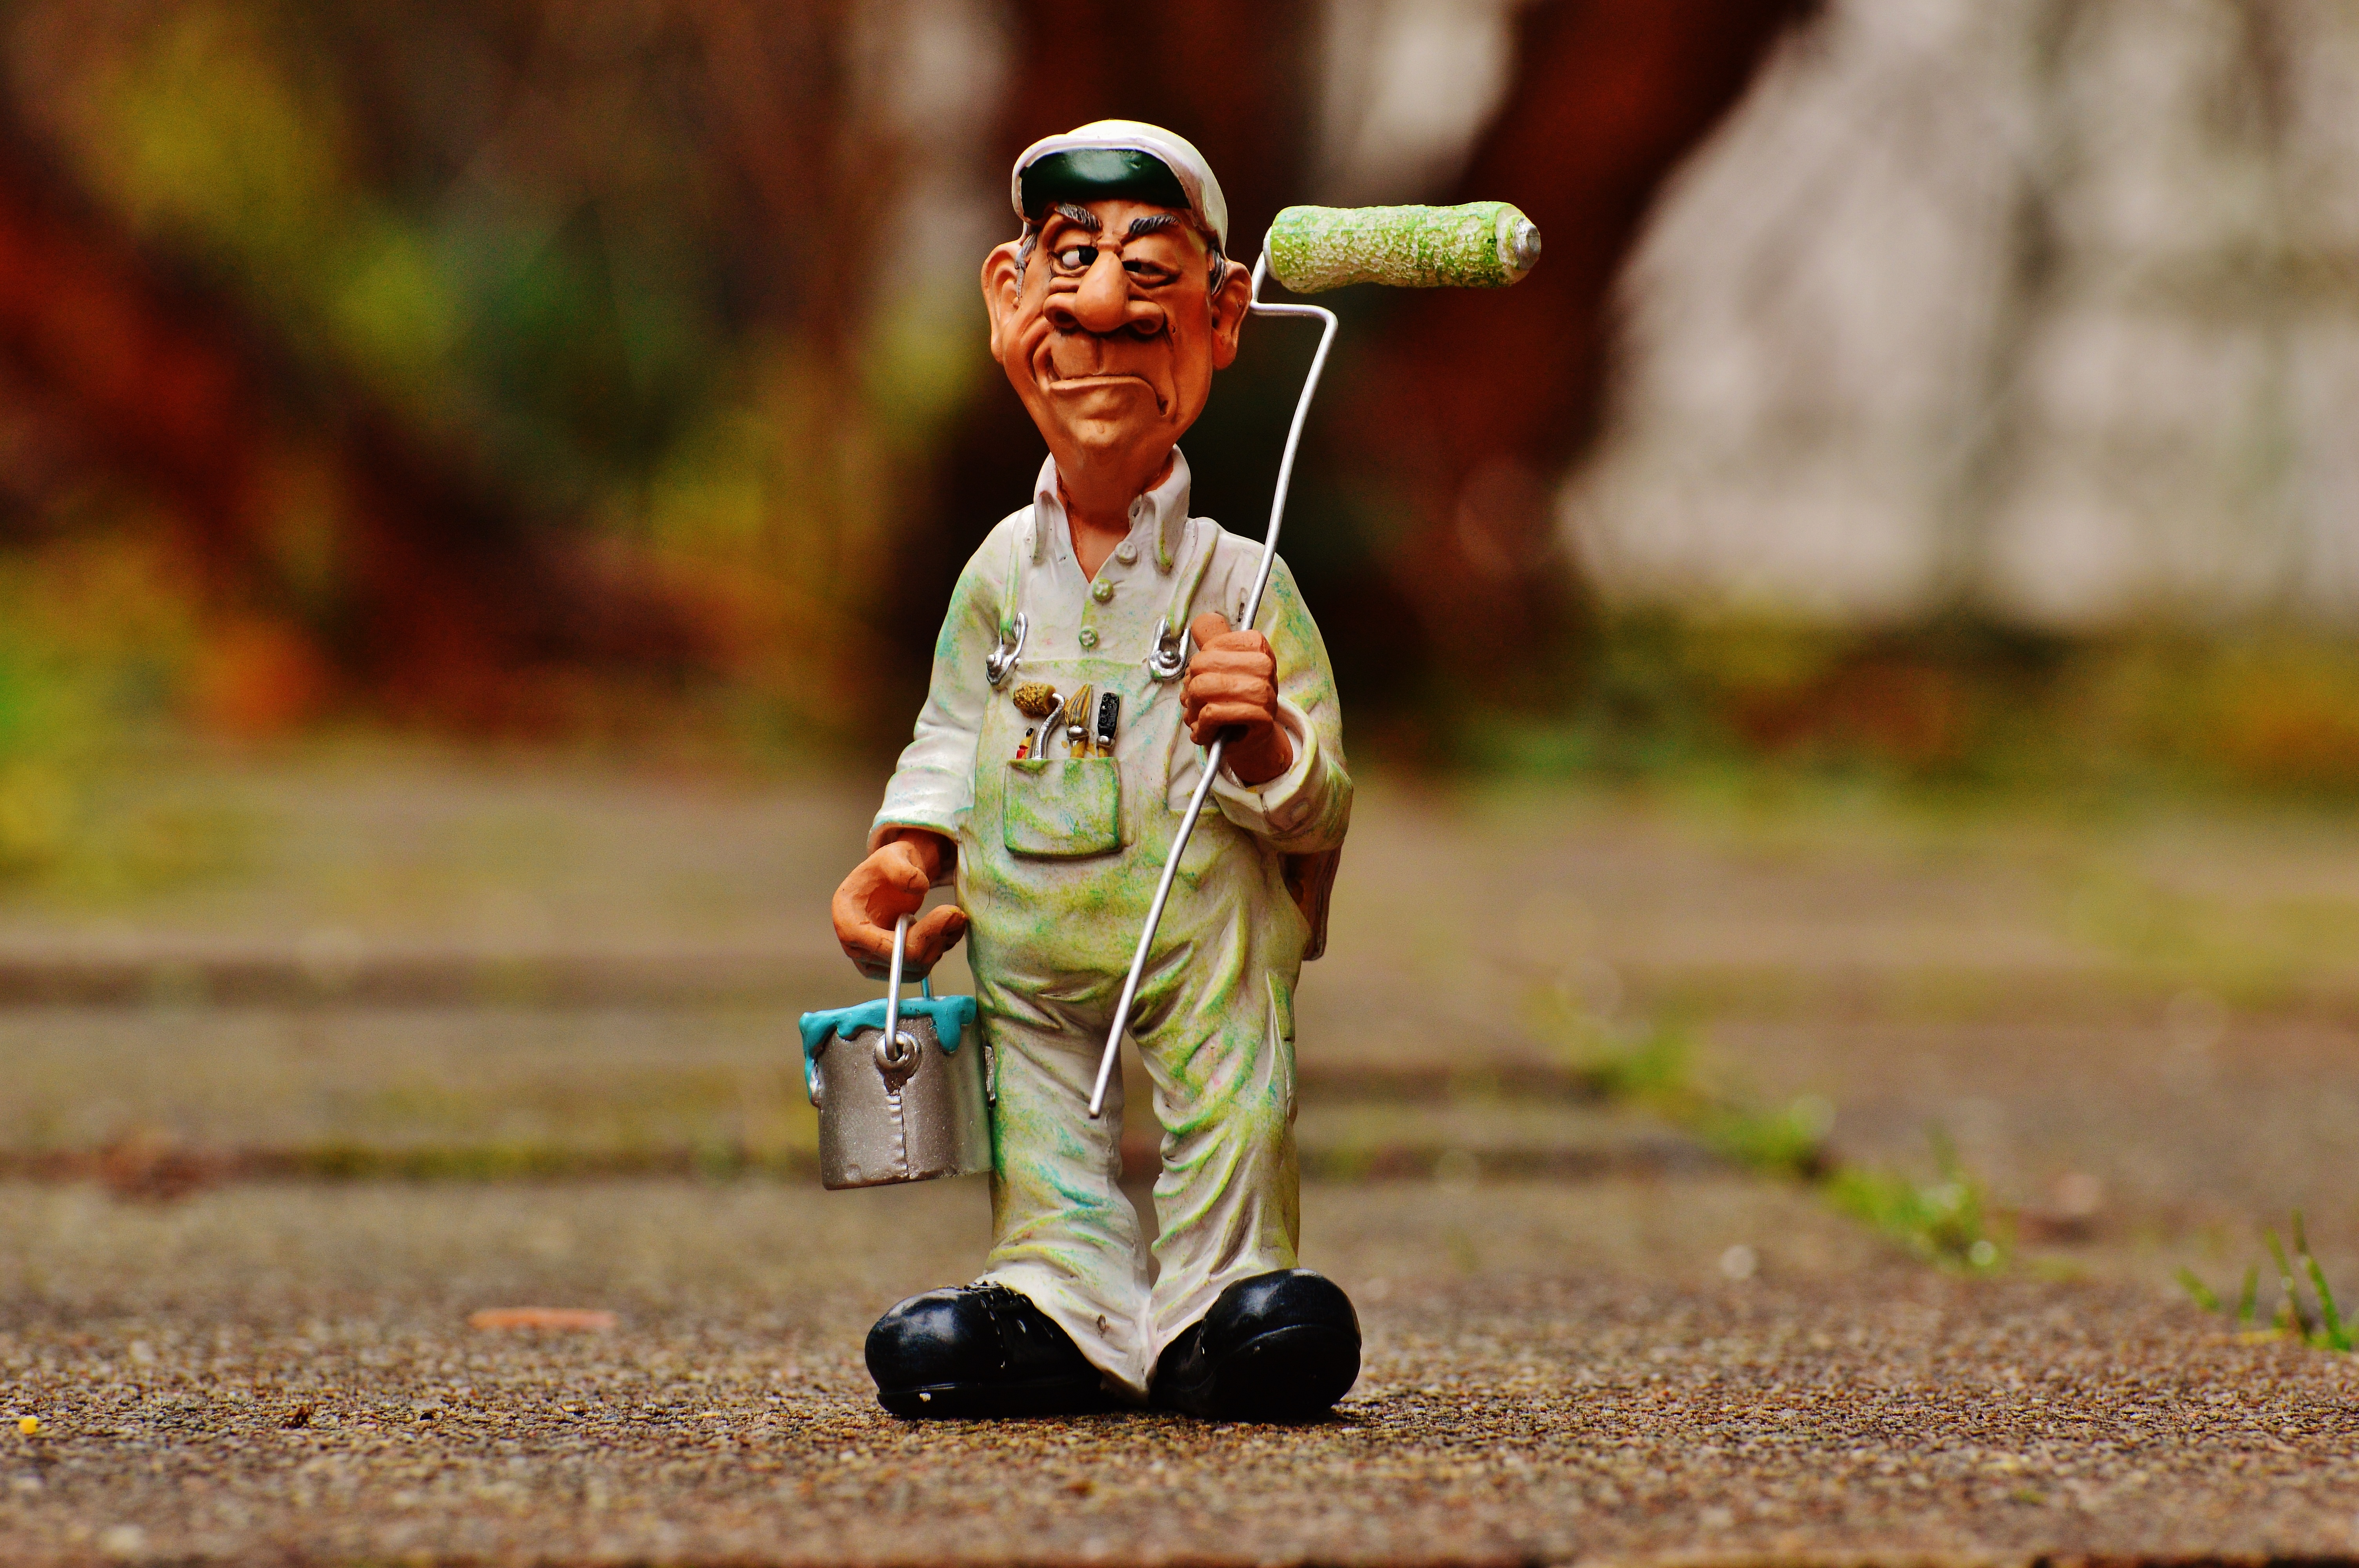
work, person, cute, decoration, color, child, paint, craft, painting, deco, painter, figure, roll, funny, job, delete, renovate, painter working, house painter, ink roller